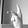
ASL letter: K